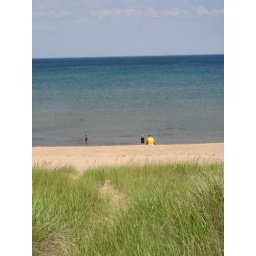
Day 3, heading across U.P. of Michigan. Taking time to enjoy beach of waters of largest fresh water lake in world.